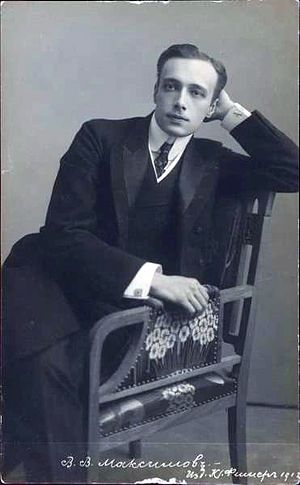
Vladimir Maksimov (skuespiller)
Vladimir Vasilevitj Maksimov var en russisk teater- og filmskuespiller, der medvirkede i en række stumfilm.